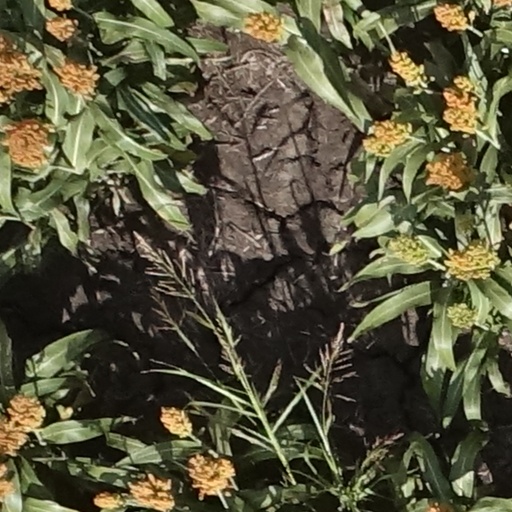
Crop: sorghum